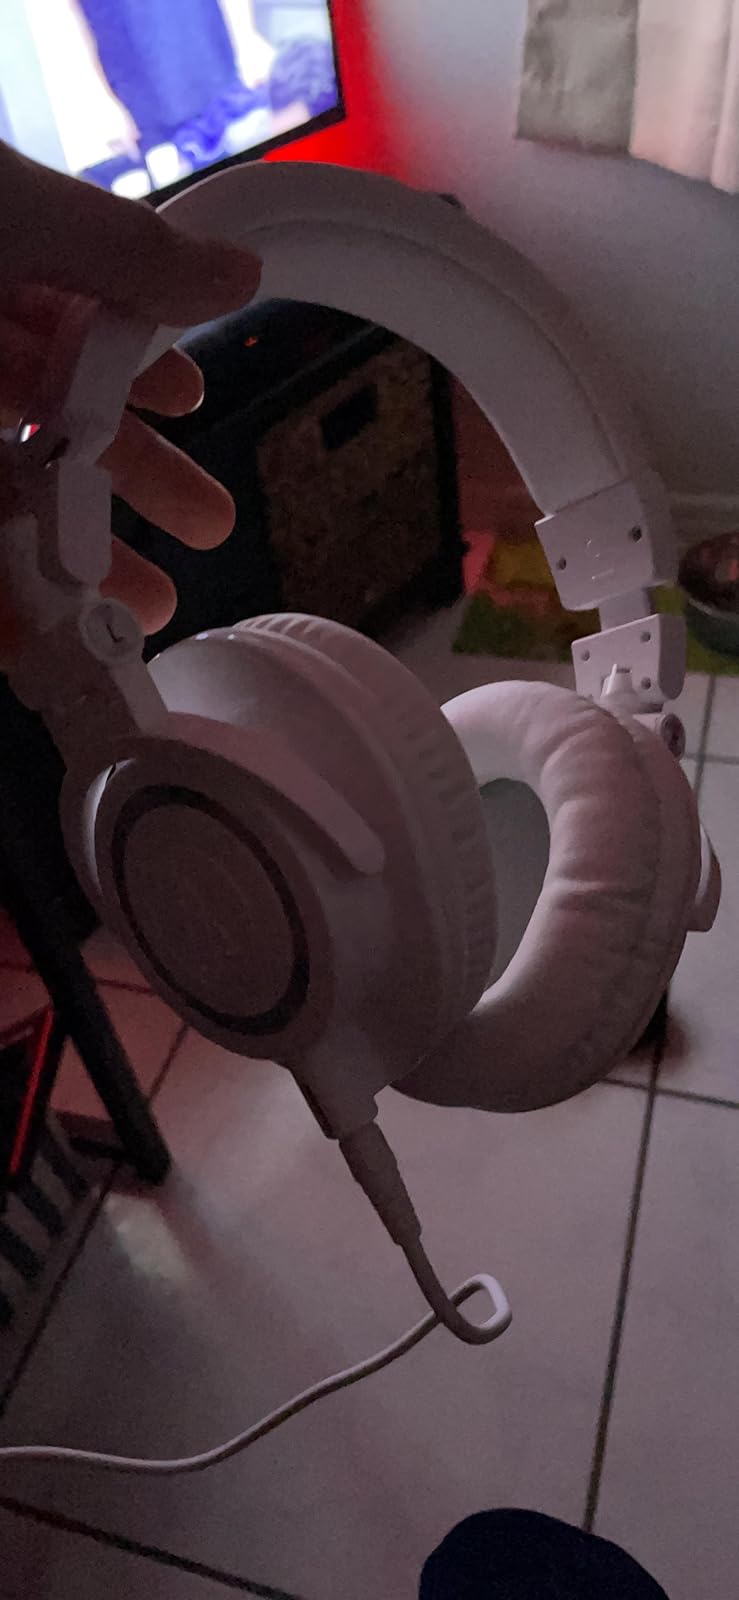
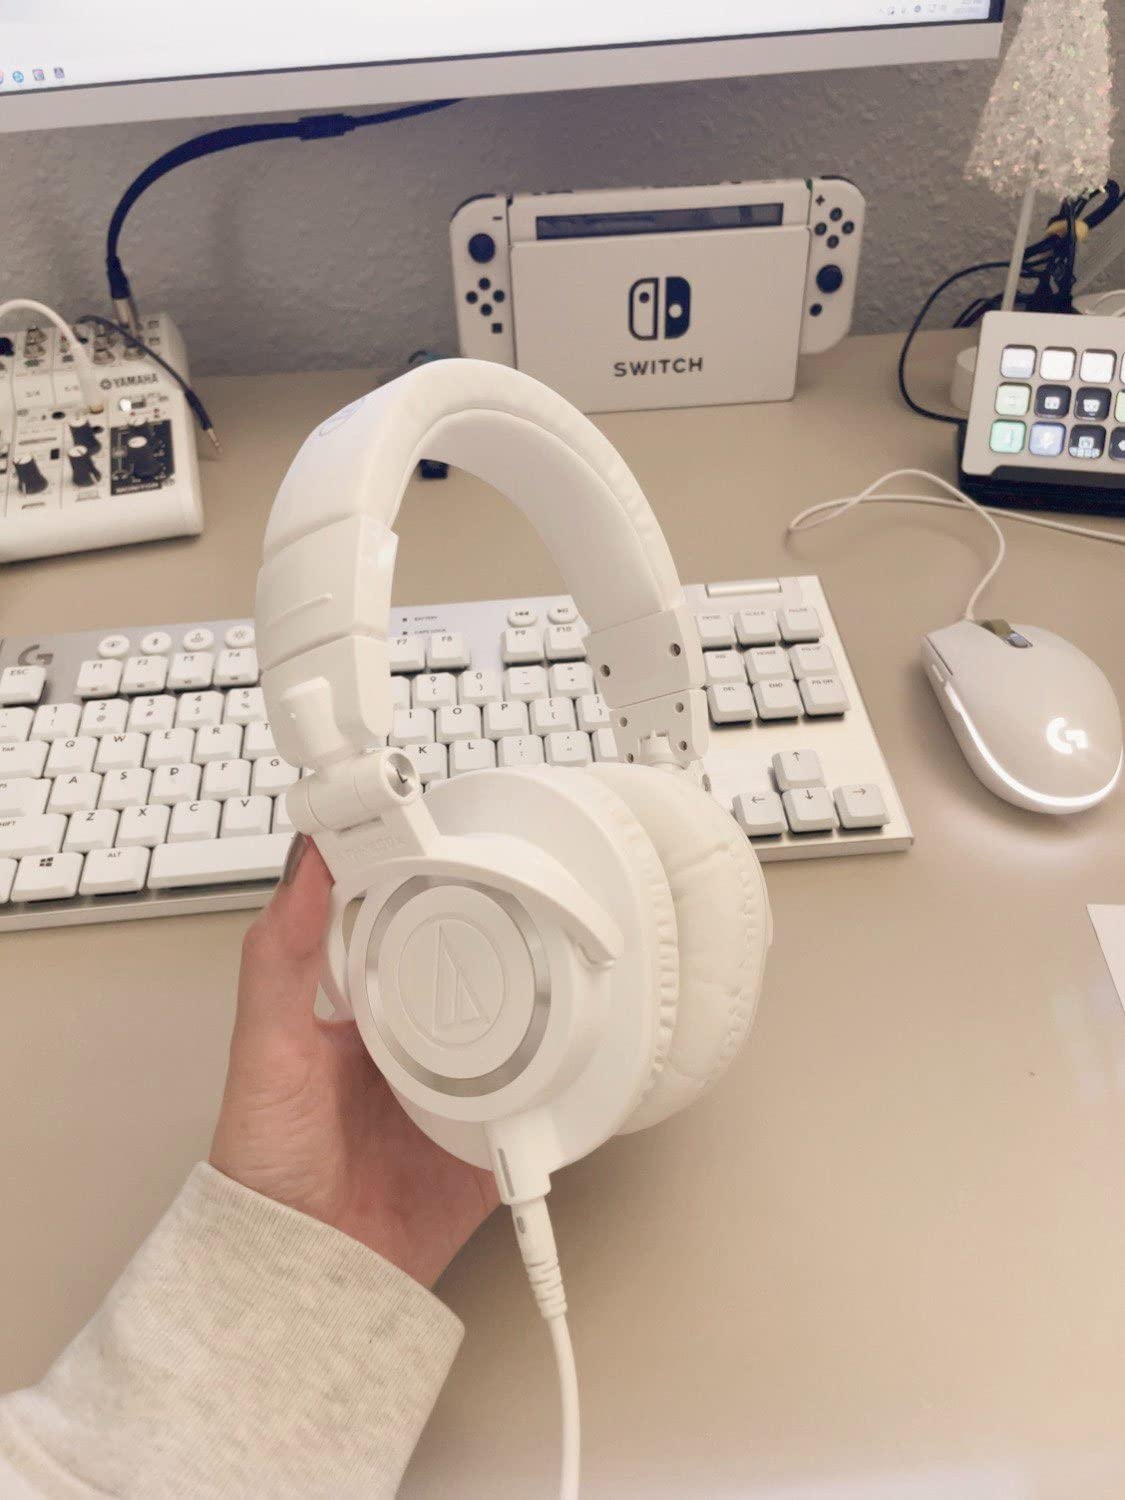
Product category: headphones
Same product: yes